The Big Wave (film)

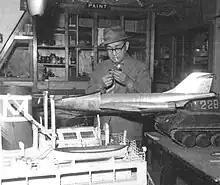
Eiji Tsuburaya (pictured in 1961) helmed the film's special effects

Principal photography commenced on September 15, 1960, in Nagasaki Prefecture. Since Buck's story was inspired by the 1792 Unzen landslide and tsunami, the film adaptation was mostly filmed on the island of Kyushu around Mount Unzen. Shooting locations in the area included the towns of Obama (now part of Unzen City) and another formally known as Kitsu. Buck identified the latter as the fishing village that was entirely swept away by the 1792 tsunami and later rebuilt. Ichio Yamazaki served as the cinematographer, shooting in black-and-white; his previous credits include Akira Kurosawa's "The Lower Depths" (1957) and "The Hidden Fortress" (1958).